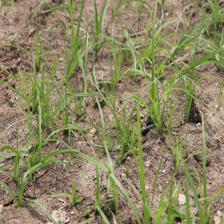
Label: Grass